Beverly Hills High School

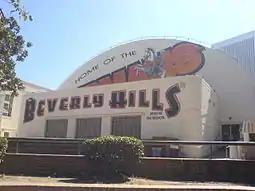
Beverly Hills High School Gym

The Beverly Hills High School "Swim Gym" was designed by Stiles O. Clements and built in 1939 as a New Deal project. It features a basketball court that opens to reveal a -long swimming pool underneath. It is featured in Frank Capra's famous 1946 movie "It's A Wonderful Life" as the location of the dance. Sports including volleyball, basketball, wrestling, swimming and water polo can all be played in this facility. Beverly offers the following sports: